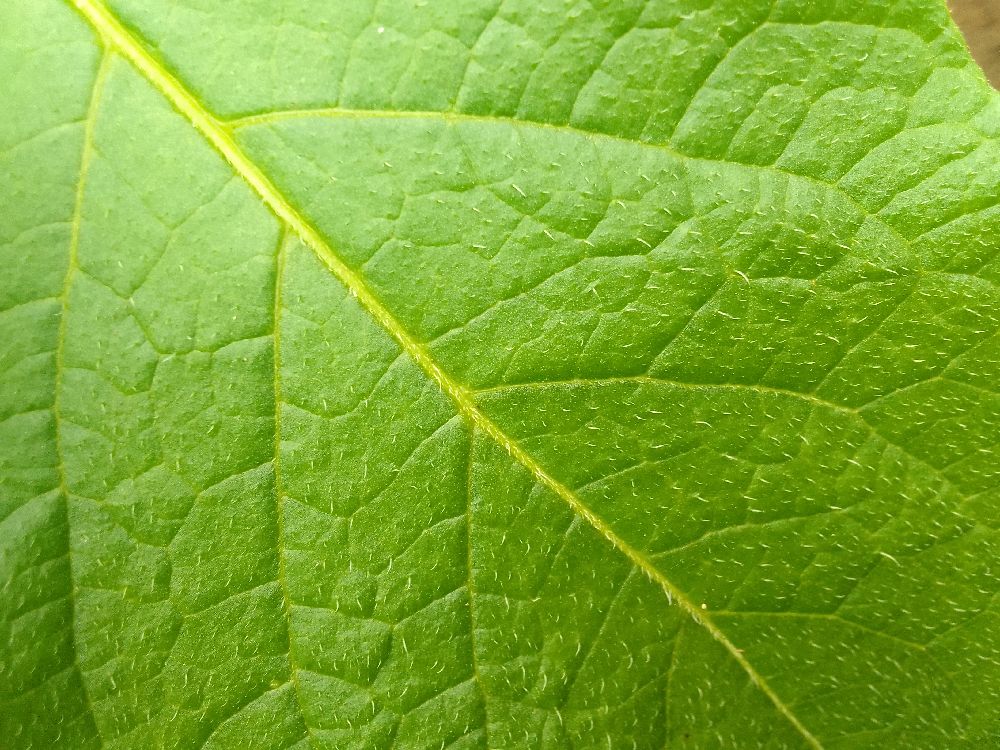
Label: Healthy